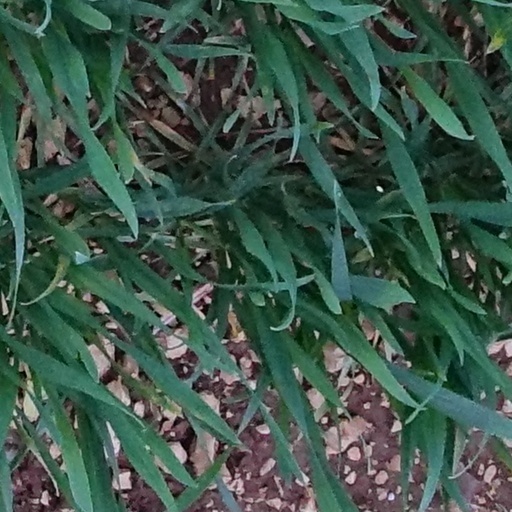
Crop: wheat